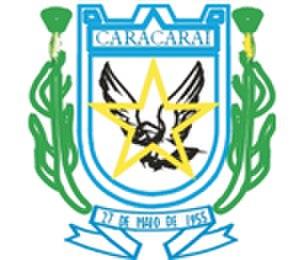
Caracaraí est une ville brésilienne du sud de l'État du Roraima. Sa population était estimée à 17 981 habitants en 2007. La municipalité s'étend sur 47 411 km².